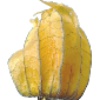
Label: Physalis with Husk 1